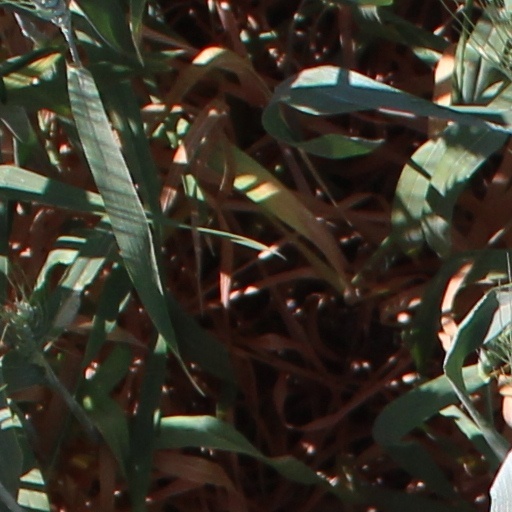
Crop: wheat